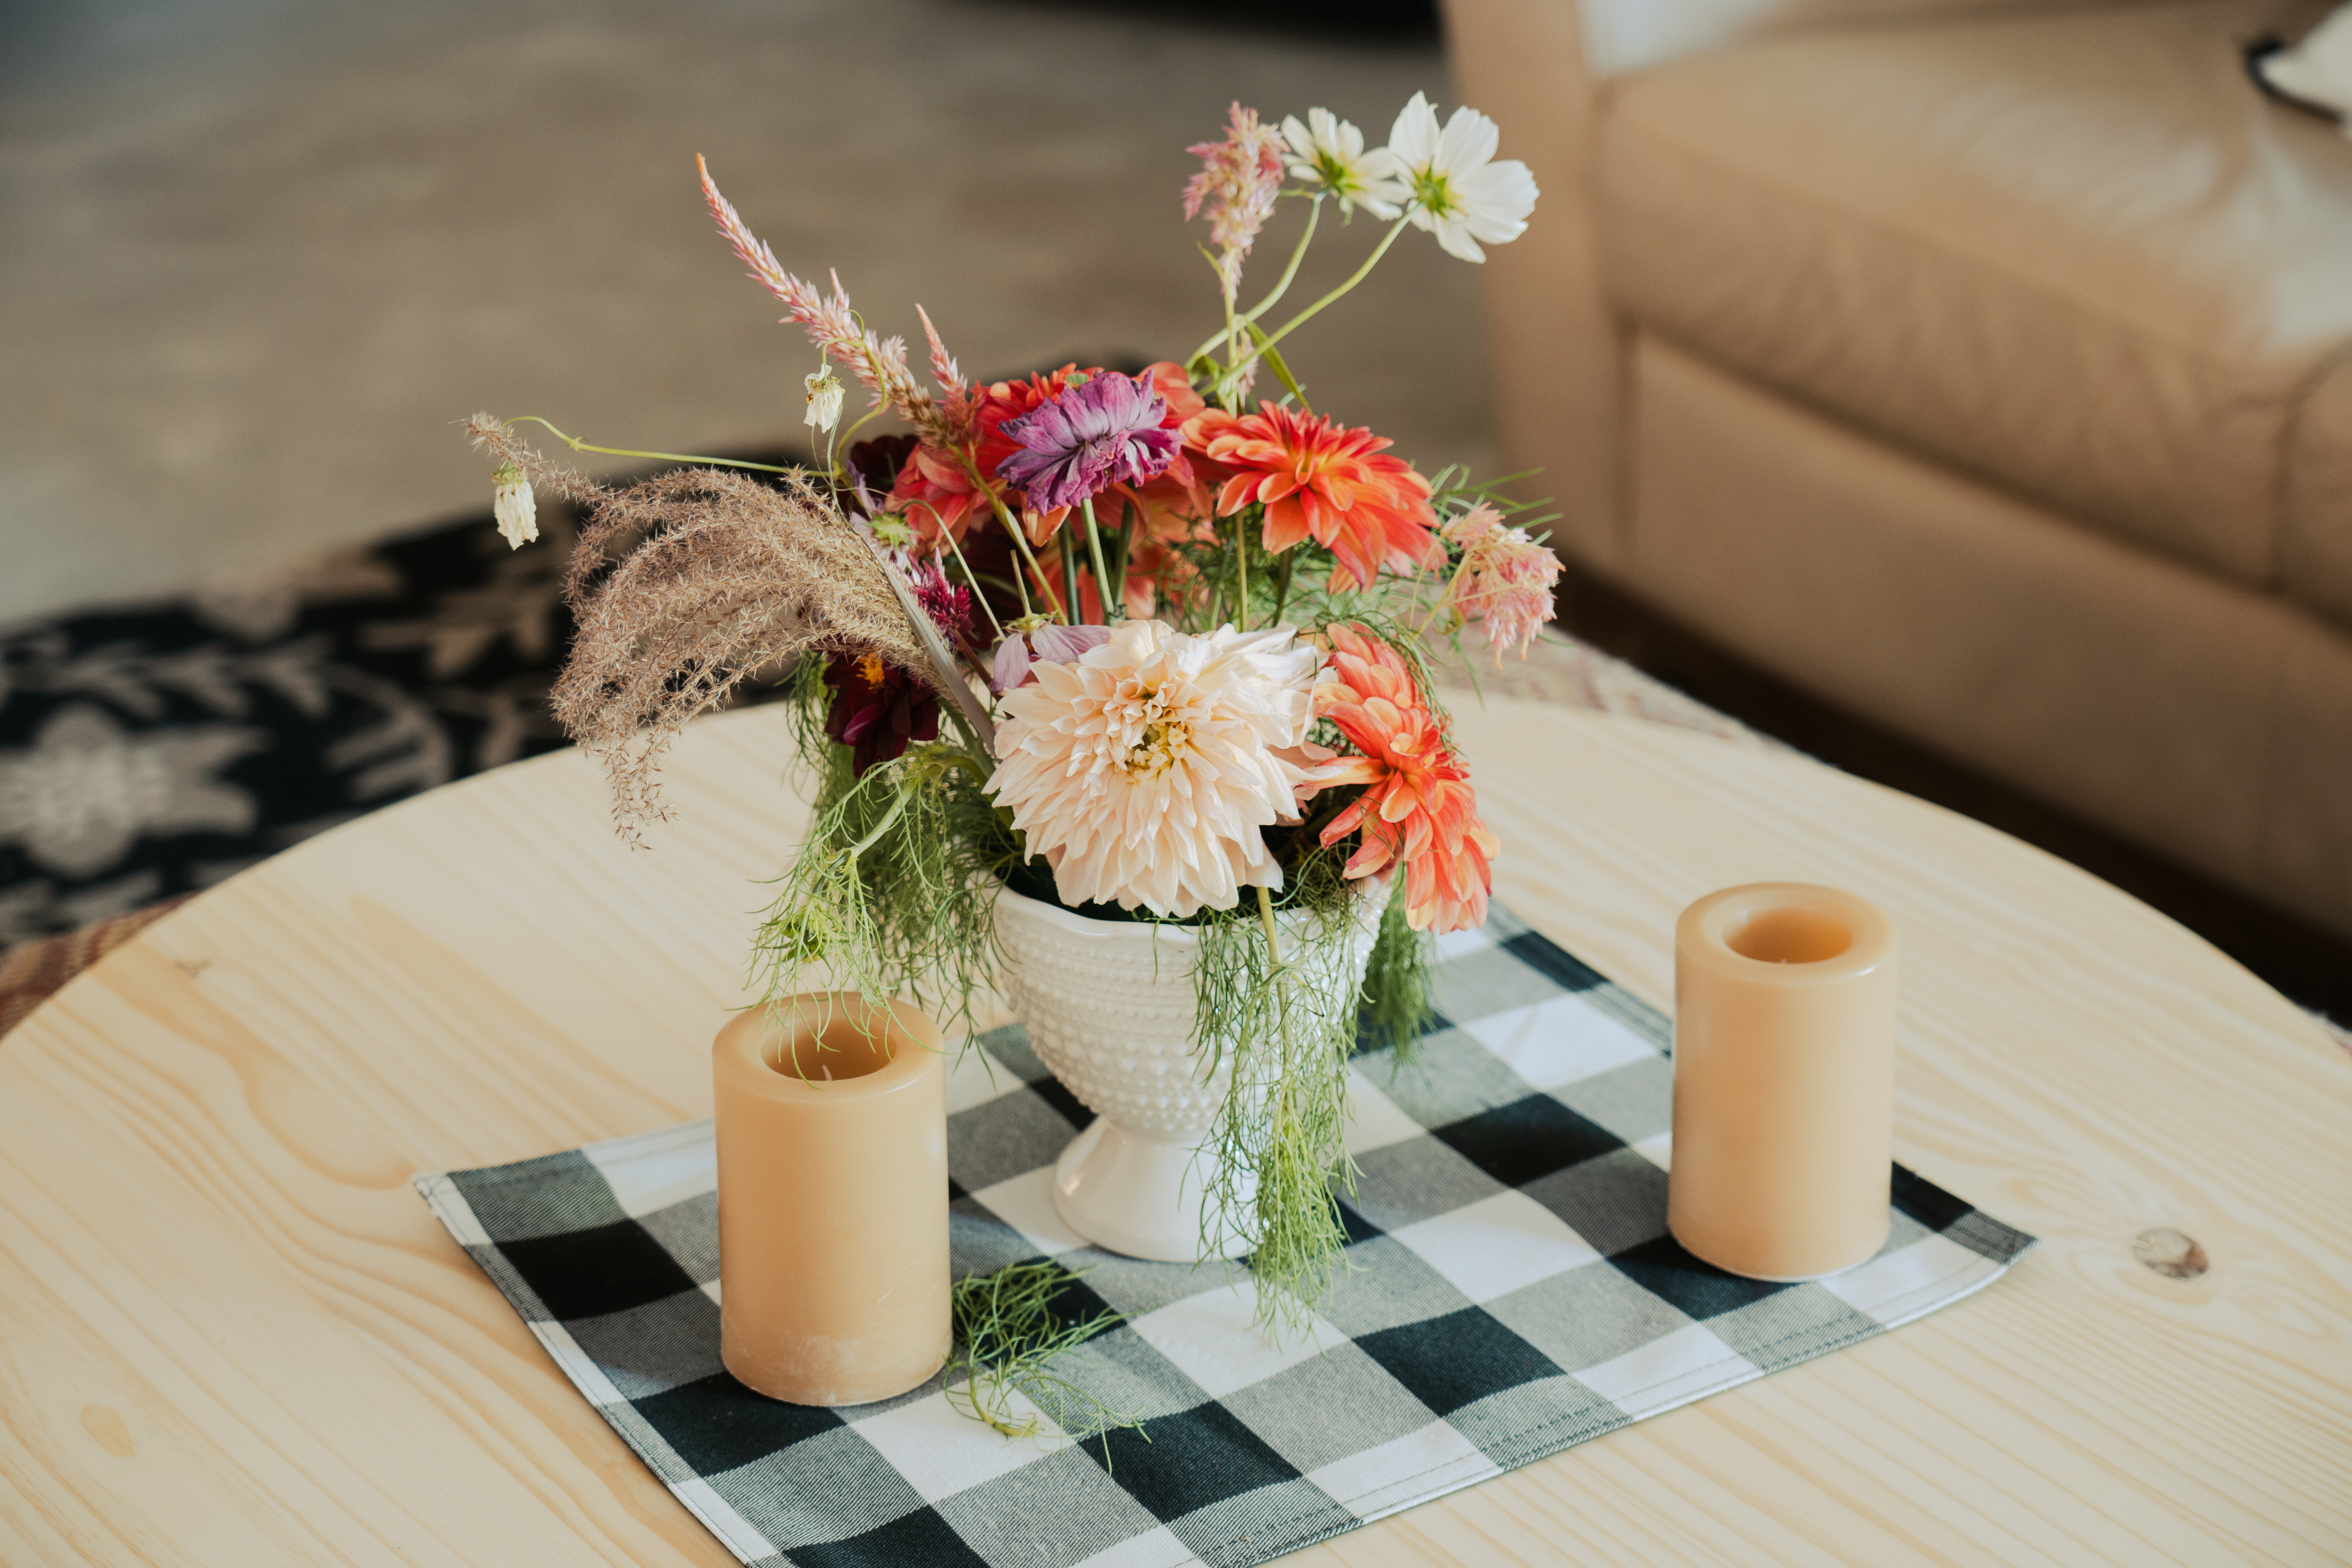
flower, table, plant, flowerpot, petal, textile, vase, orange, interior design, flower arranging, cup, flooring, wood, artificial flower, decoration, porcelain, serveware, bouquet, living room, tablecloth, houseplant, hardwood, cut flowers, drinkware, event, centrepiece, room, tableware, floral design, floristry, design, flowering plant, peach, twig, artifact, linens, annual plant, landscape, herbaceous plant, herb, studio couch, couch, ceramic, still life photography, plant stem, grass, ikebana, ceremony, still life, wildflower, home accessories